Genkai, Saga

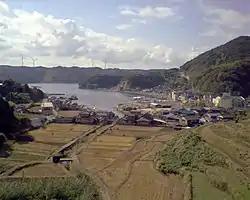
A fishing village at Kariya Port in Genkai.

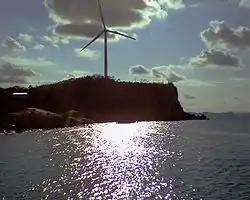
A wind turbine in Genkai.

Genkai is located on the northwestern edge of the prefecture on the Higashimatsuura Peninsula and faces the Genkai Sea on its west side. It is located about 50 km (31 mi) northwest of the city of Saga and about west of Fukuoka. Genkai is home to one of sixteen nuclear power plants in Japan, with the only other nuclear power plant in the Kyūshū area being located in Kagoshima Prefecture. It is the only town in the Higashimatsuura District of Saga that has not merged with Karatsu.